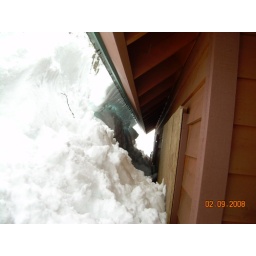
We've given a lot back to mother nature the past week!!. The roof is 11 feet above ground level.